Sky position (RA, Dec in degrees): 192.485, 27.493
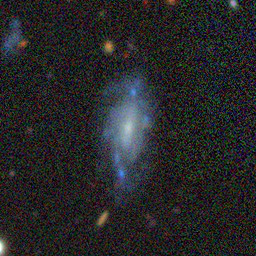
Galaxy morphology: Unbarred Loose Spiral Galaxies